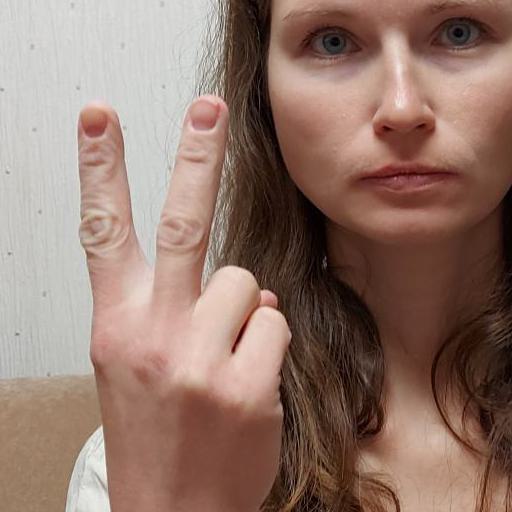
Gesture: peace_inverted